Angela Wozniak

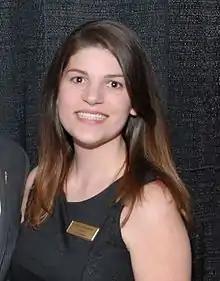

Angela Wozniak (born March 11, 1987) is a former member of the New York State Assembly, serving from 2015 to 2016. She represented the 143rd district, which included Cheektowaga, Lancaster, and Depew, New York. A registered Conservative, Wozniak caucused with the Republican minority in the Assembly.